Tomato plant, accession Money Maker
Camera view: tilt-top (135 deg); turntable rotation: 300 degrees
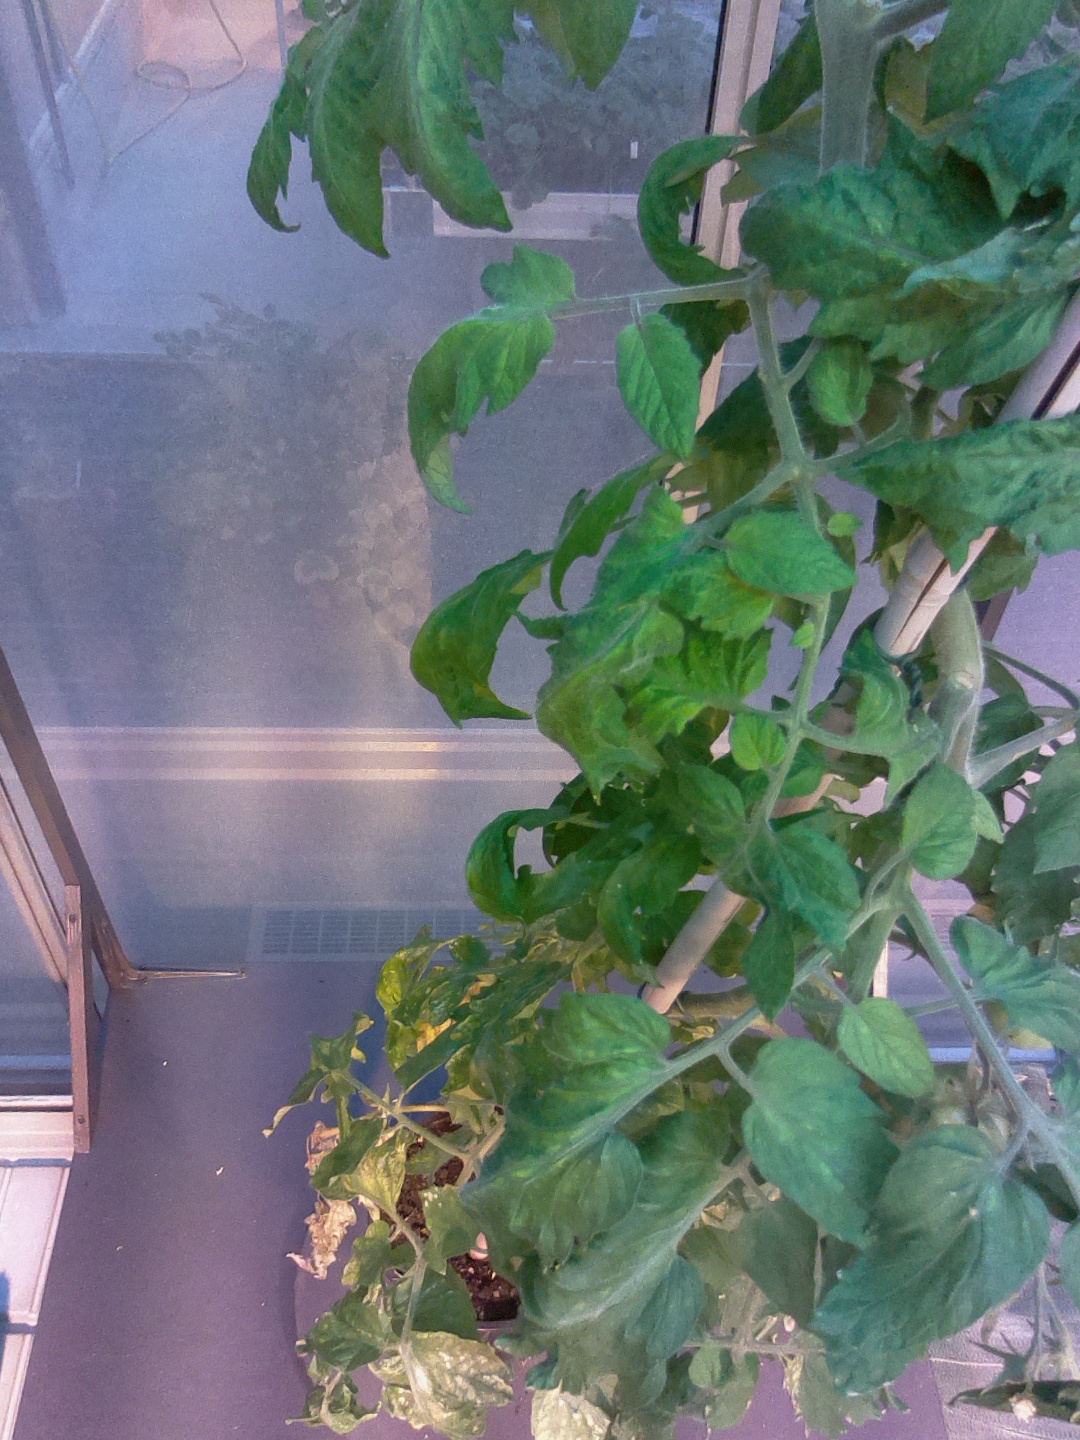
BBCH growth stage 73: 30%-40% of final fruit size